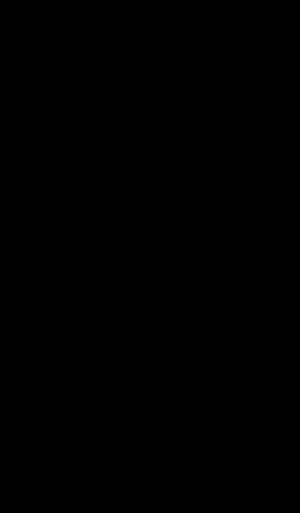
Les National Trails sont des sentiers de grande randonnée en Angleterre et au pays de Galles. Ils sont administrés par Natural England, une agence statutaire du gouvernement du Royaume-Uni, et par Natural Resources Wales, un organisme parrainé par le gouvernement gallois et entretenus par les autorités locales.